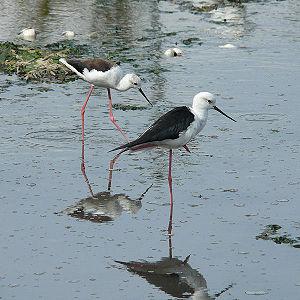
Cet article recense les zones humides du Japon concernées par la convention de Ramsar.
Yatsu-higata est une vasière près de Narashino, préfecture de Chiba au Japon, à 2 km de la baie de Tokyo. Elle fut pendant longtemps une des principales vasières du Japon mais la plupart de la zone a été urbanisée. Quarante hectares de zones humides ont été inscrits dans la convention de Ramsar en 1993.